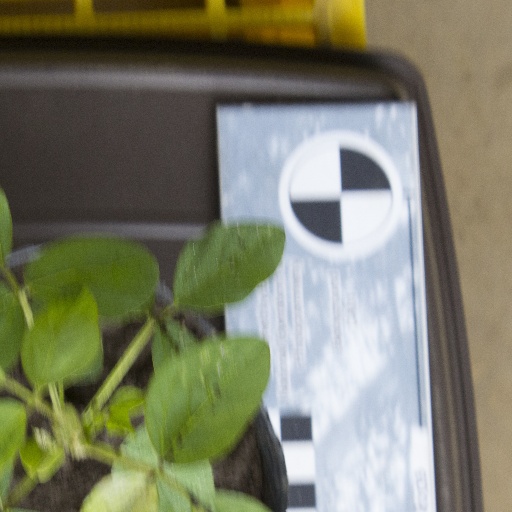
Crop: soybean